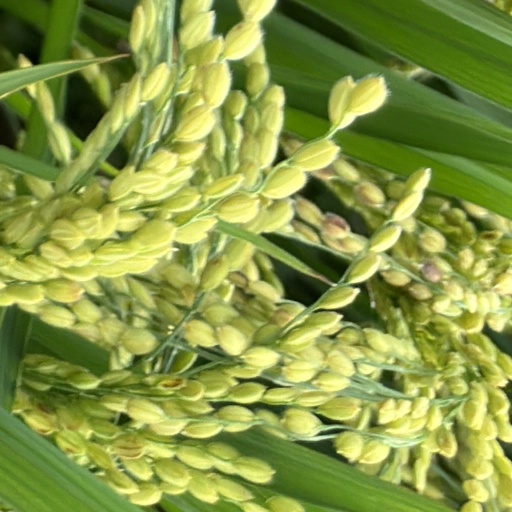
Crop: rice